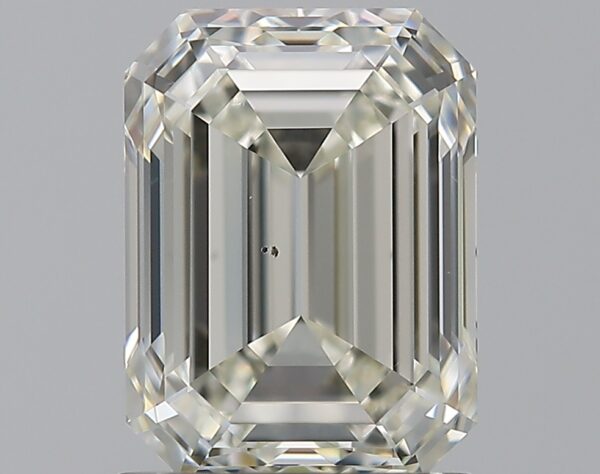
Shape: emerald
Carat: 1.7
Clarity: VS2
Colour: J
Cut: EX
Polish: EX
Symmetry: EX
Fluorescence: N
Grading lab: GIA
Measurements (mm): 7.64 x 5.64 x 3.88